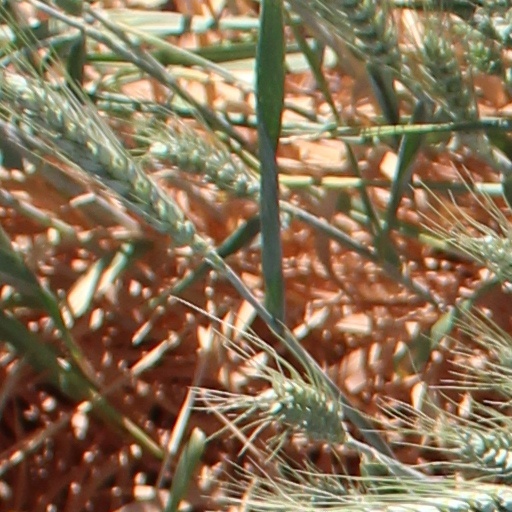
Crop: wheat